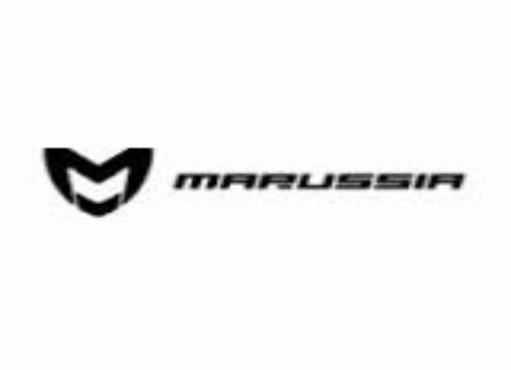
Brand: Marussia
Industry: Transportation